Skyline Drive (New Jersey)

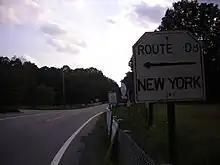
Signage denoting the former alignment of New Jersey Route 208 along Skyline Drive in Ringwood

After crossing back into Passaic County, Skyline Drive (and County Route 692) continue northward through Ringwood State Park before curving its way out of the northern reaches of the park. At this point, the highway enters the borough of Ringwood, where the dense forestry changes back to residences. The route continues through Ringwood, crossing several local streets and turning to the northwest once again. Just before the intersection with Countryside Lane, Skyline Drive turns to the northeast and once again, enters the dense forestry. After crossing through a large residential complex, the highway continues curving its way northward, turning westward one final time at the intersection with Erskine Road. After the curve, Skyline Drive and County Route 692 continue the short stretch westward, terminating at County Route 511 (the Greenwood Lake Turnpike) in the community of Ringwood, near the shores of the Wanaque Reservoir.